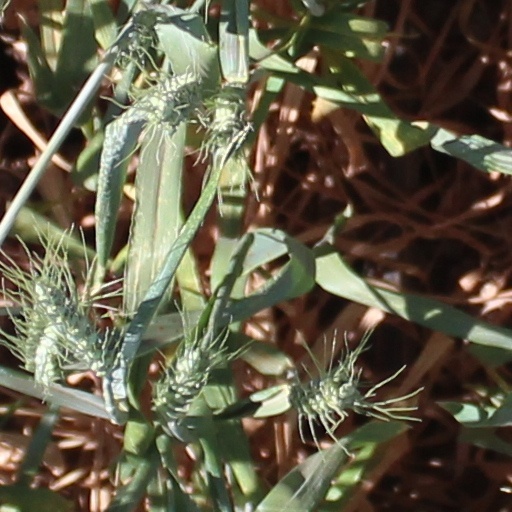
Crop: wheat